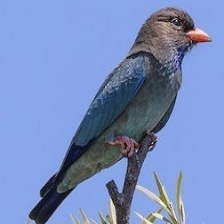
Species: ASIAN DOLLARD BIRD
Scientific name: EURYSTOMUS ORIENTALIS